Gabrielle Petit (feminist)

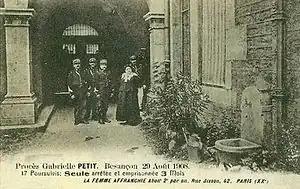
Gabrielle Petit (1908)

Gabrielle Petit ( Mathieu; November 26, 1860 – 1952), was a French feminist activist, anticlerical, libertarian socialist, and newspaper editor. Independent of any political party, she collaborated with trade unionists and Freethought activists. She founded the newspaper (The Emancipated Woman) where she denounced prostitution. At conferences, she spoke about the emancipation of women, birth control, the evils of militarism, and support for workers' strikes.